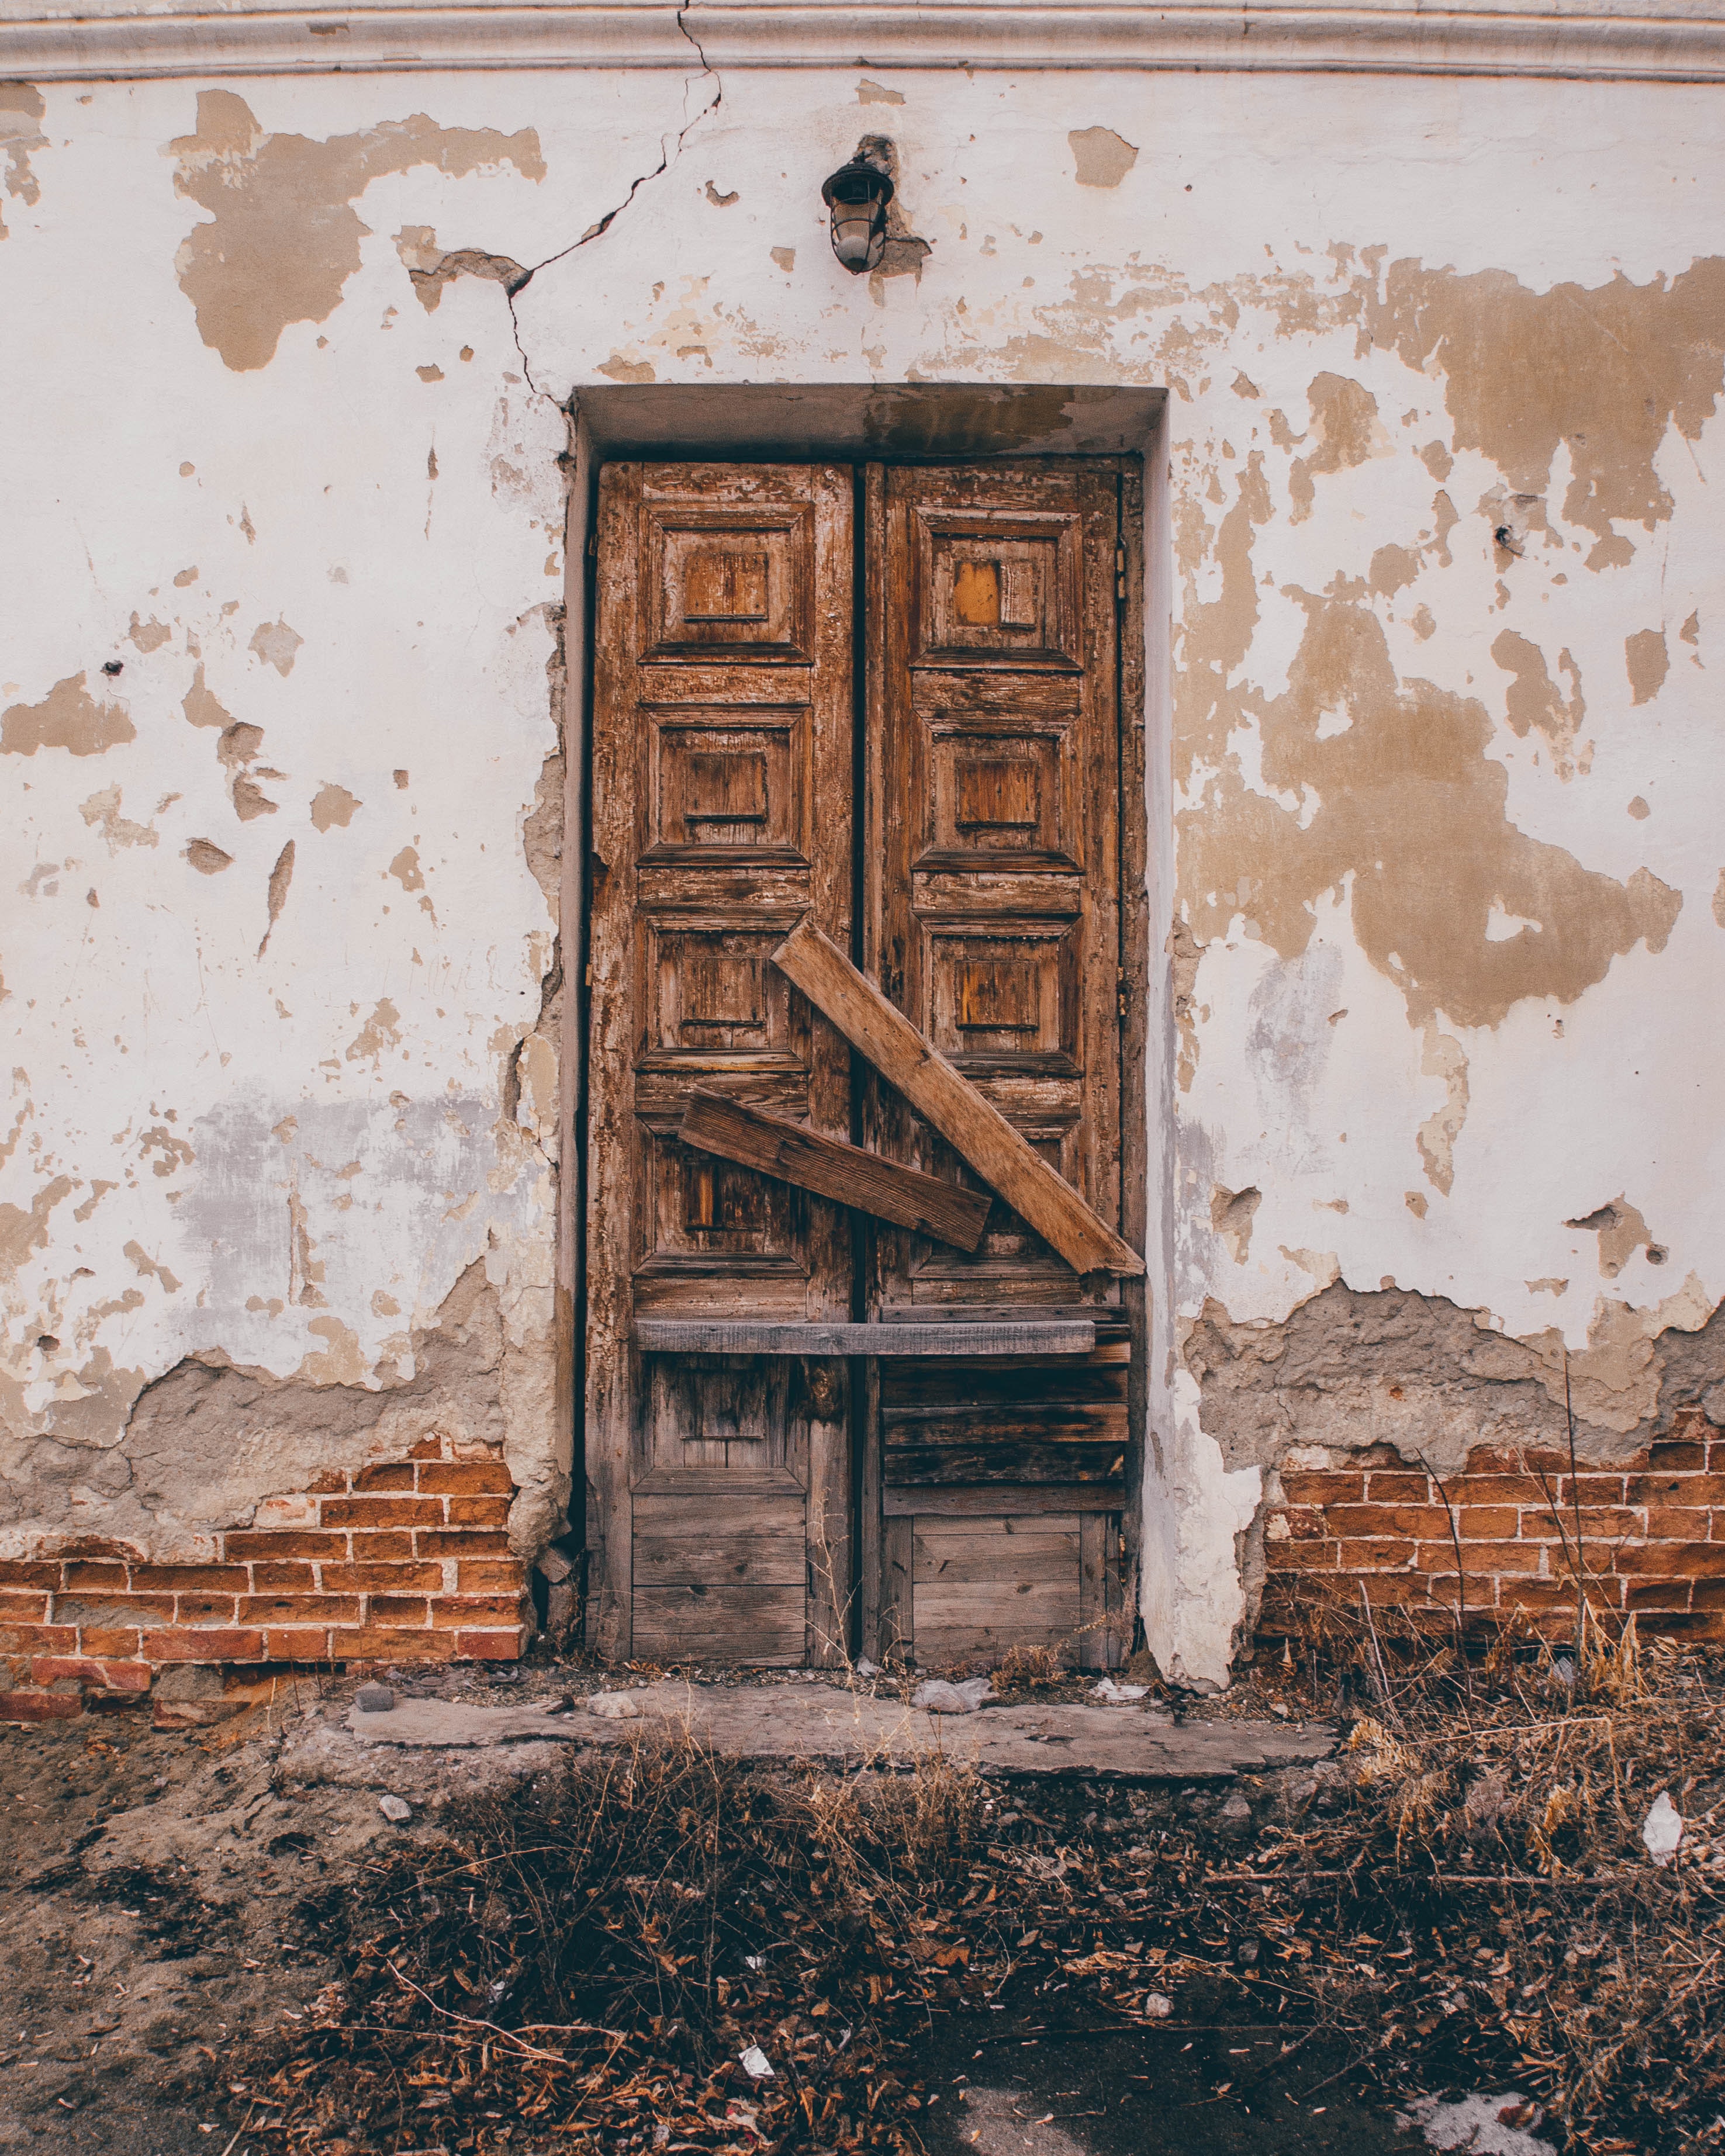
wall, door, wood, window, urban area, house, facade, ruins, building, architecture, visual arts, art, furniture, city, history